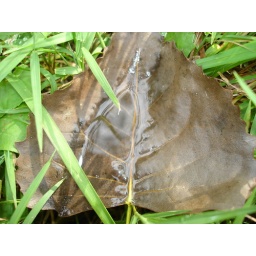
Cottonwood tree leaf with water in it in our yard.